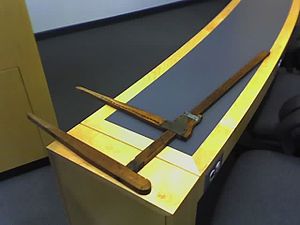
Klup
En klup fra Harvard.
En klup er en slags stor skydelære eller tang, som i skovbruget benyttes til at måle tykkelsen på tømmer, så man inden fældning kan vurdere, hvor meget man har.